Isaac S. Catlin

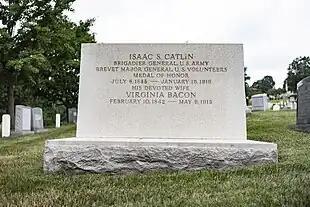
Grave at Arlington National Cemetery

Immediately after President Abraham Lincoln's call for volunteers at the beginning of the Civil War, Catlin raised a company of infantry and was appointed its captain. The unit, said to be "the first full company which enlisted in the North," was mustered in on May 14, 1861, as part of Frederick Townsend's 3rd New York Volunteer Infantry Regiment. Regarding the regiment's participation in the Battle of Big Bethel on June 10, 1861, Townsend remarked: "There was no braver officer on that field than Captain Catlin." Following the battle, the unit was stationed at Fort McHenry in Maryland.